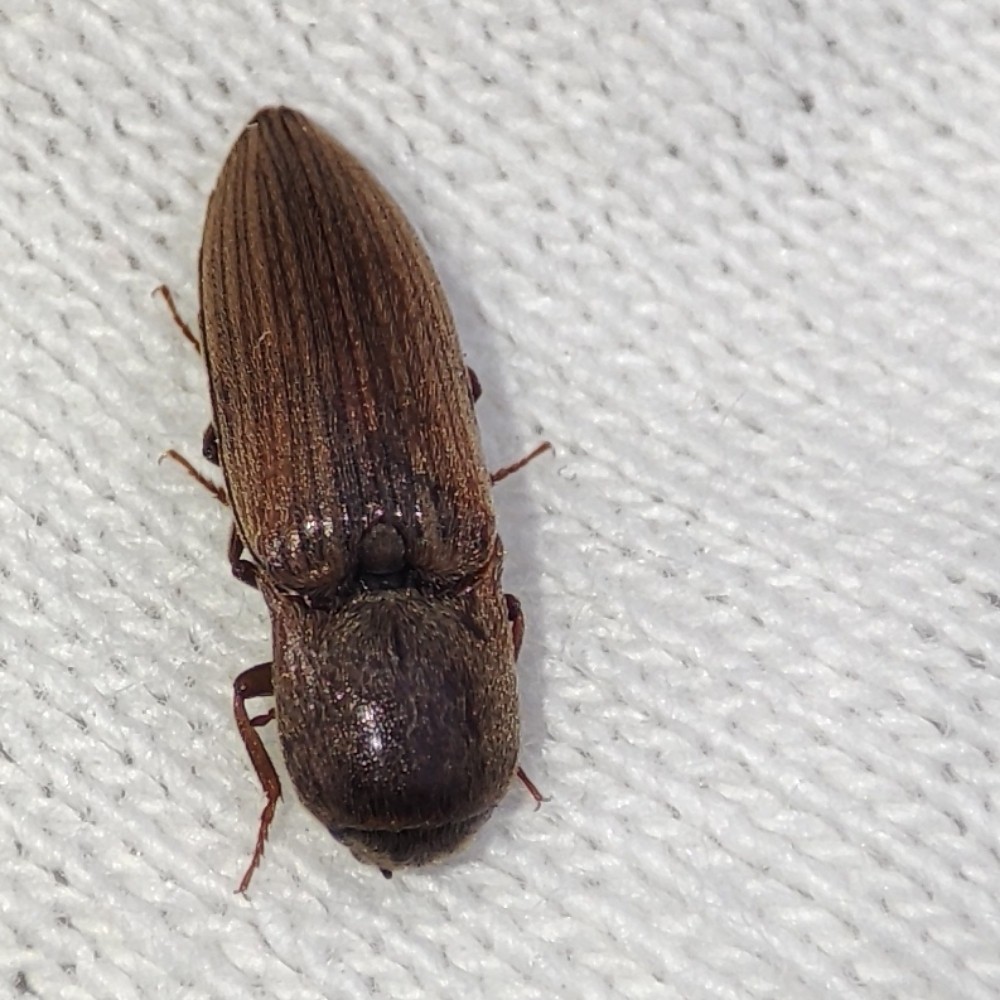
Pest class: clickbeetles_wireworms